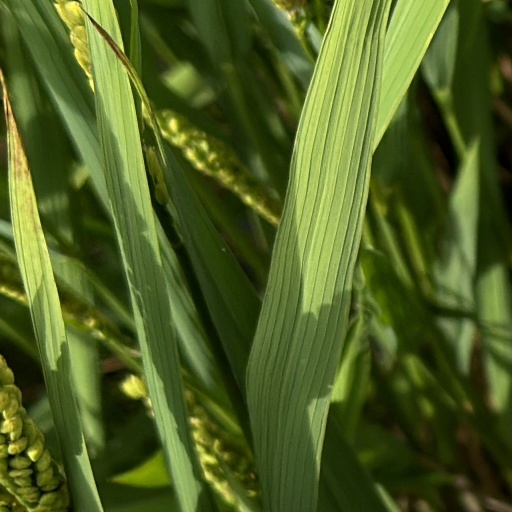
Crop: rice